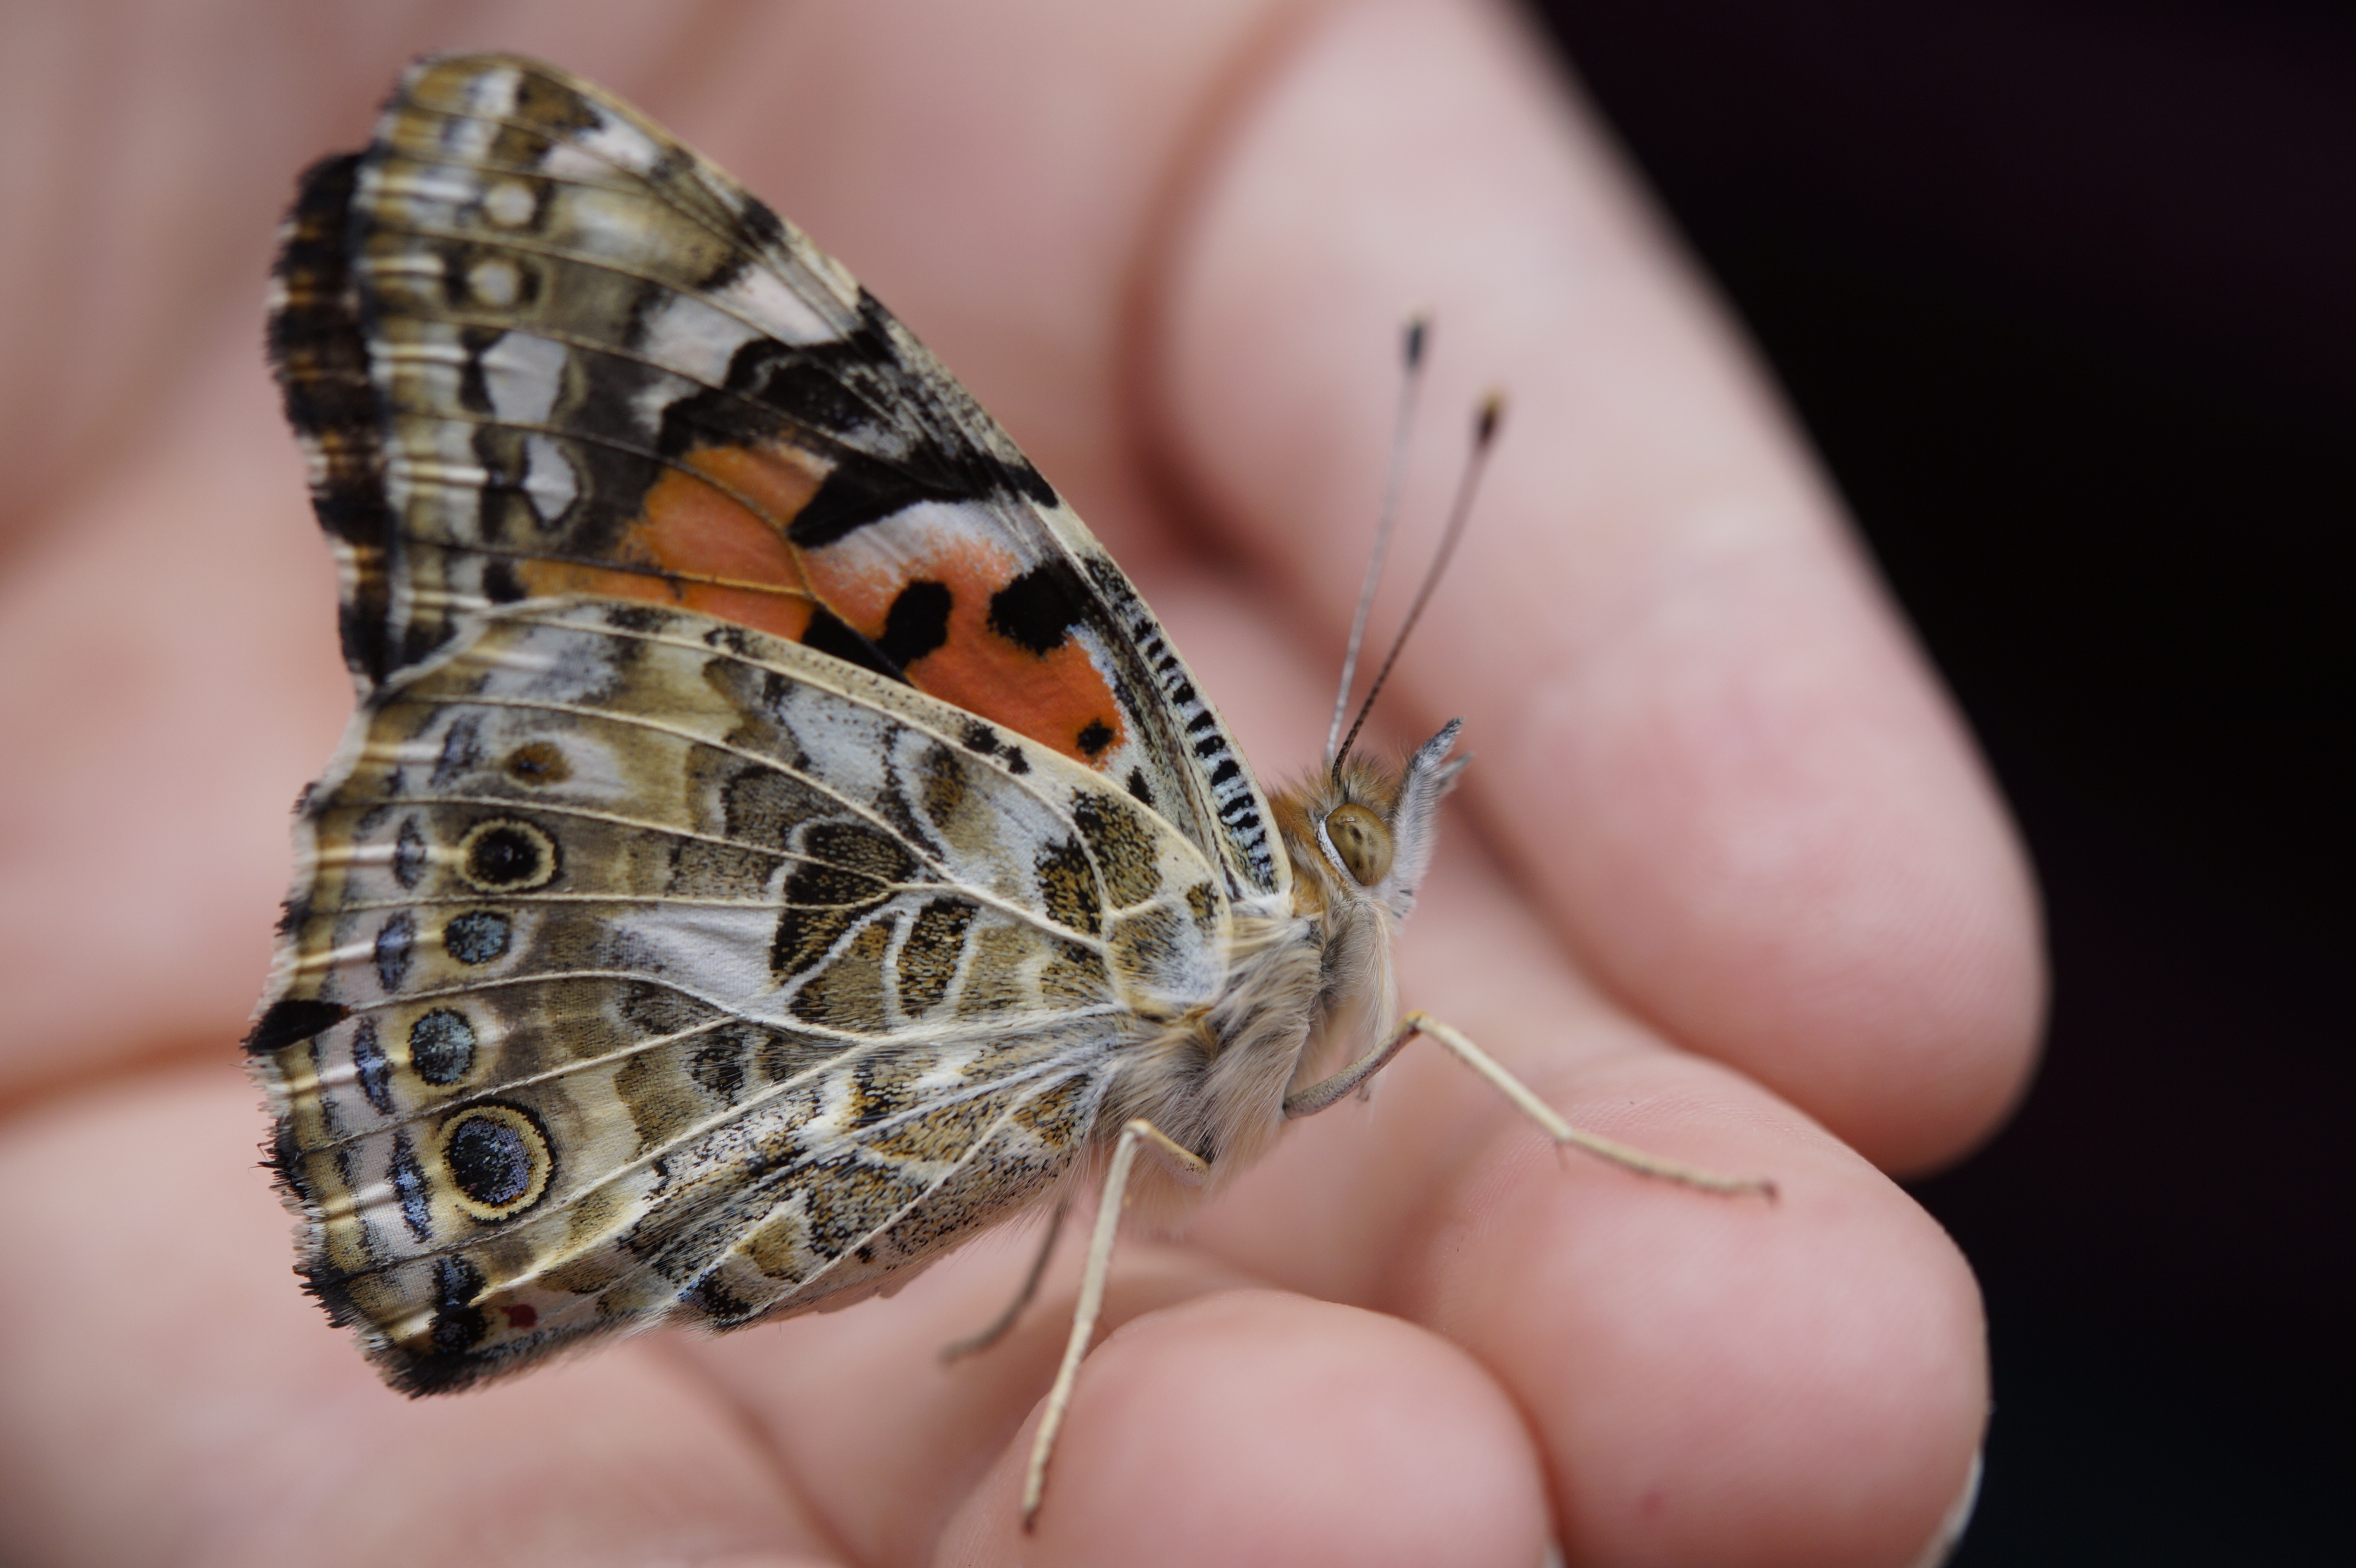
hand, blossom, wing, photography, flower, bloom, animal, summer, insect, child, moth, butterfly, freedom, close, fauna, invertebrate, close up, keep, protection, butterflies, protect, careful, environmental protection, macro photography, organism, arthropod, responsibility, carefully, edelfalter, painted lady, pollinator, child's hand, leave blank, moths and butterflies, lycaenid